Tadjoura

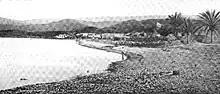
Tadjoura in 1887

The emergence of Tadjoura occurred following the rise of the Adoimara or "white house" of the Afar people who inhabited the southern part of the Danakil country and were allied to the rulers of Shewa. In 1810 they defeated their rivals, the Asa-yamara or "red house" of the Afar, which opened the way for the development of the port and the Ethiopian interior. Tadjoura then became the seat of an Afar sultan known as the "Dardar", who "claimed authority over all of the northern Adoimara Afar to the borders of Showa. However, although it was true that some sub-clans of the Adoimara roamed as far as the borders of Ifat, even the staunchest supporters of the Sultan agreed that his actual authority did not stretch beyond Lake Assal, a short distance from Tadjoura."